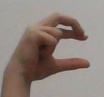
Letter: thal